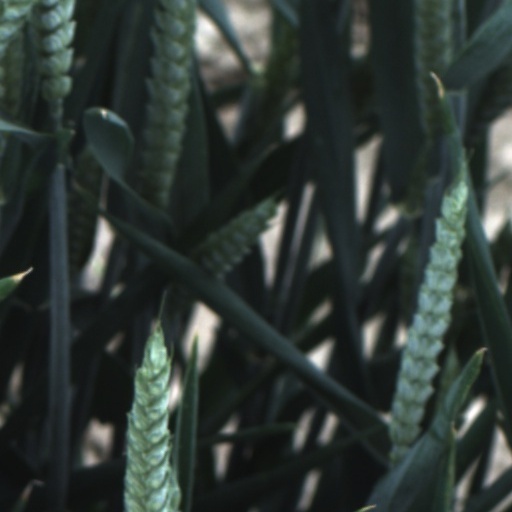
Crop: wheat